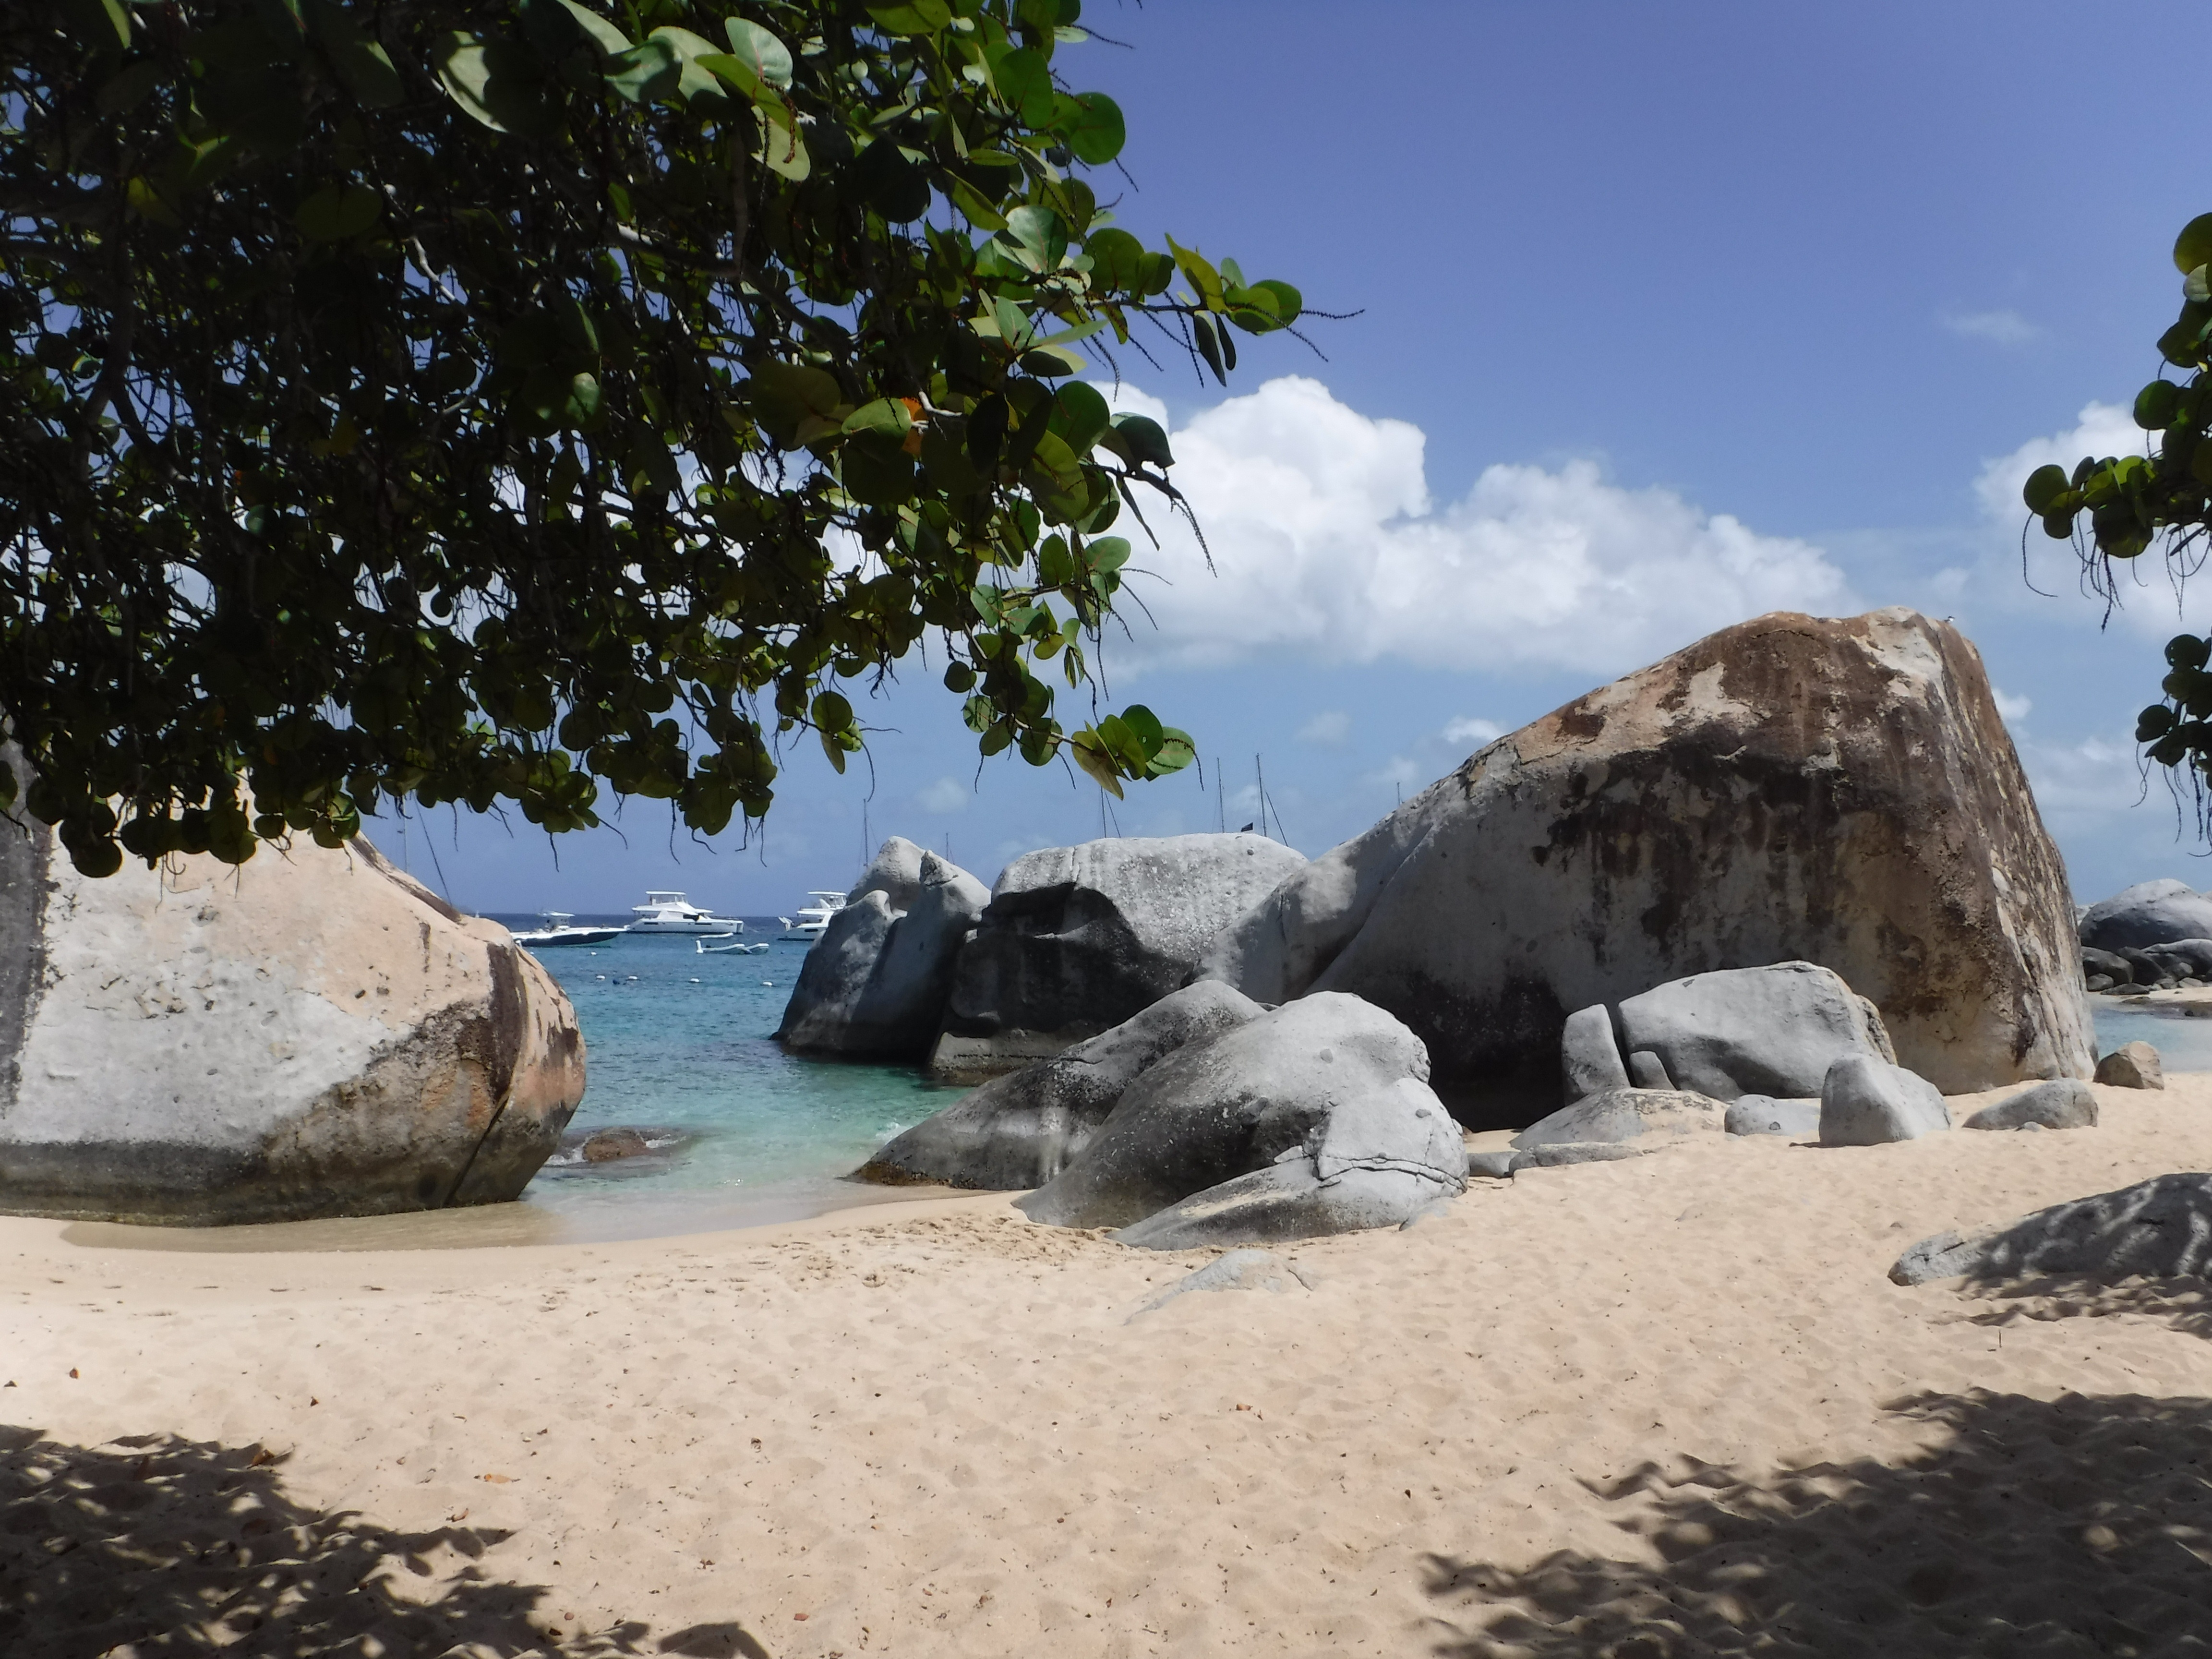
beach, sea, coast, sand, rock, shore, vacation, scenic, bay, terrain, material, body of water, rocks, geology, islands, british virgin islands, bvi, volcanic archipelago